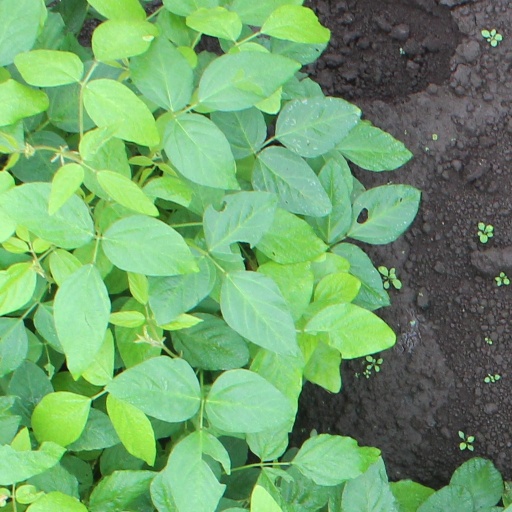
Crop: soybean